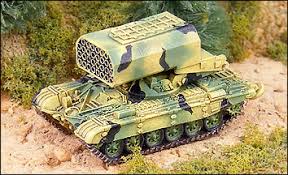
Label: Self Propelled Artillery